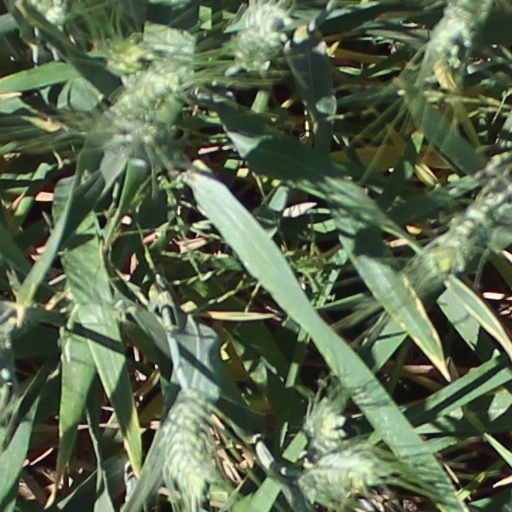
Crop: wheat